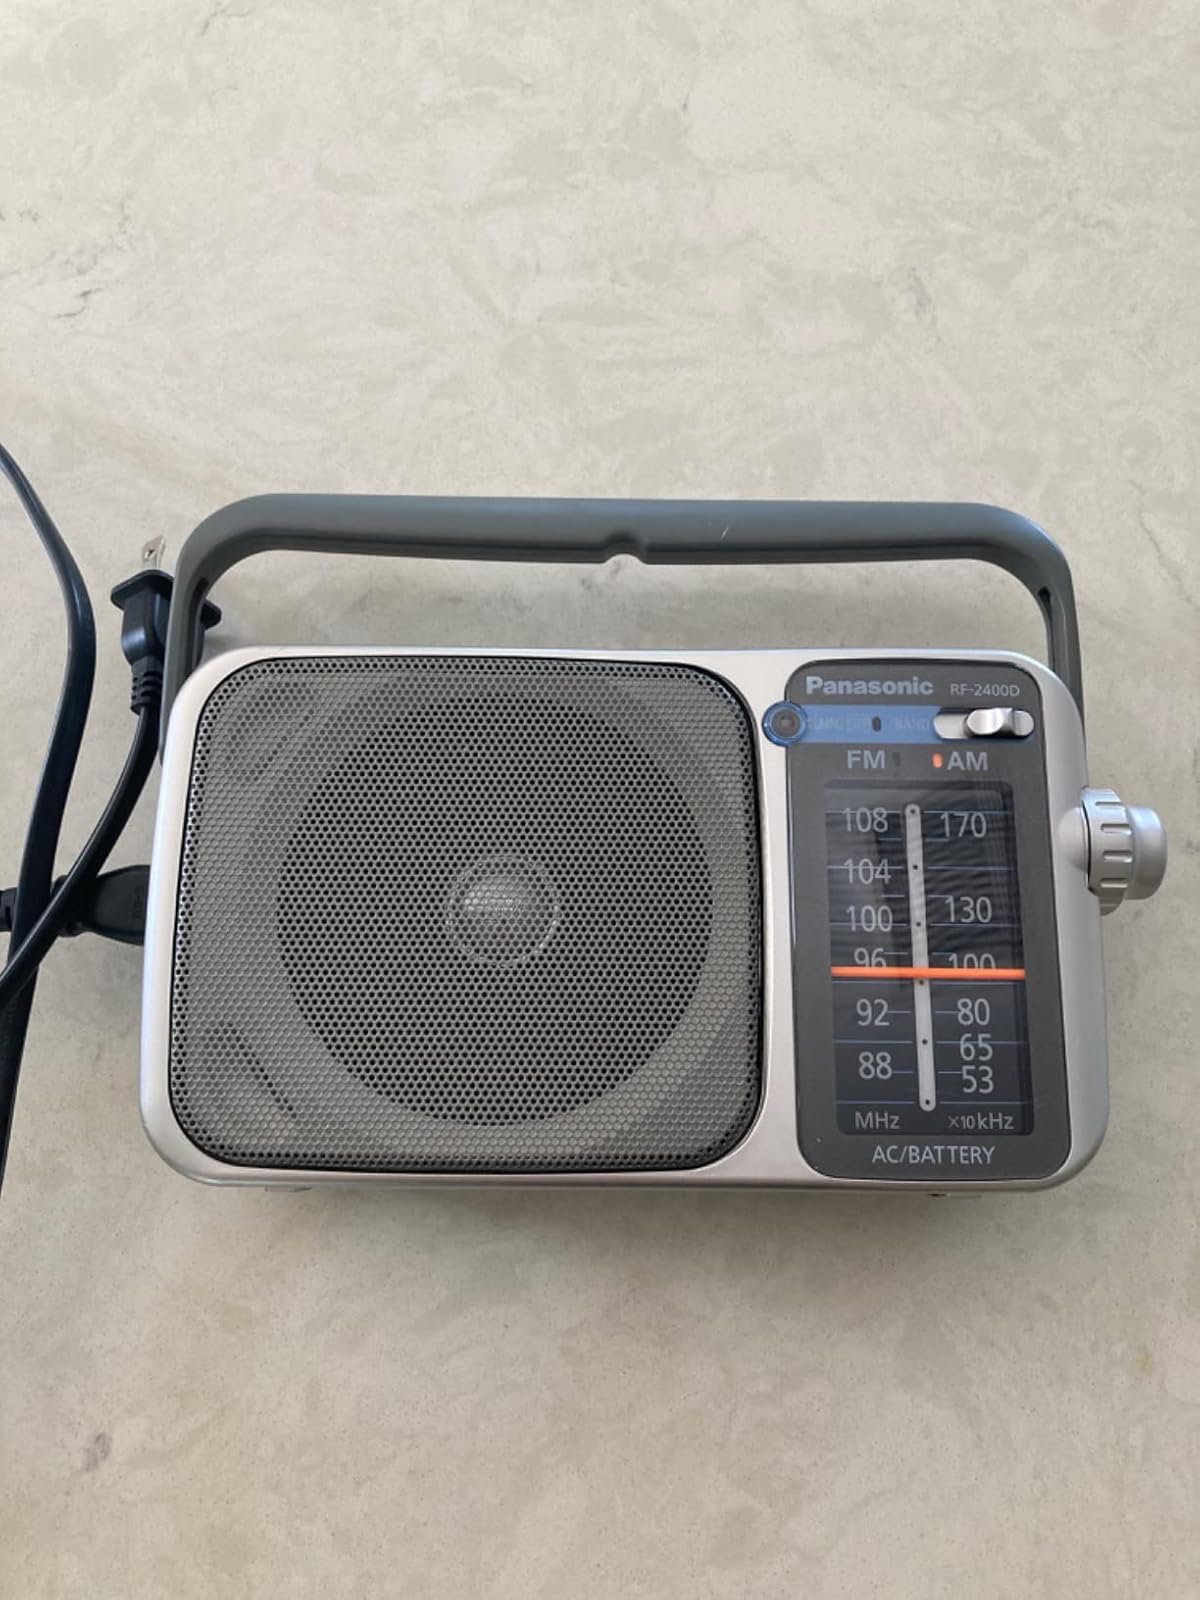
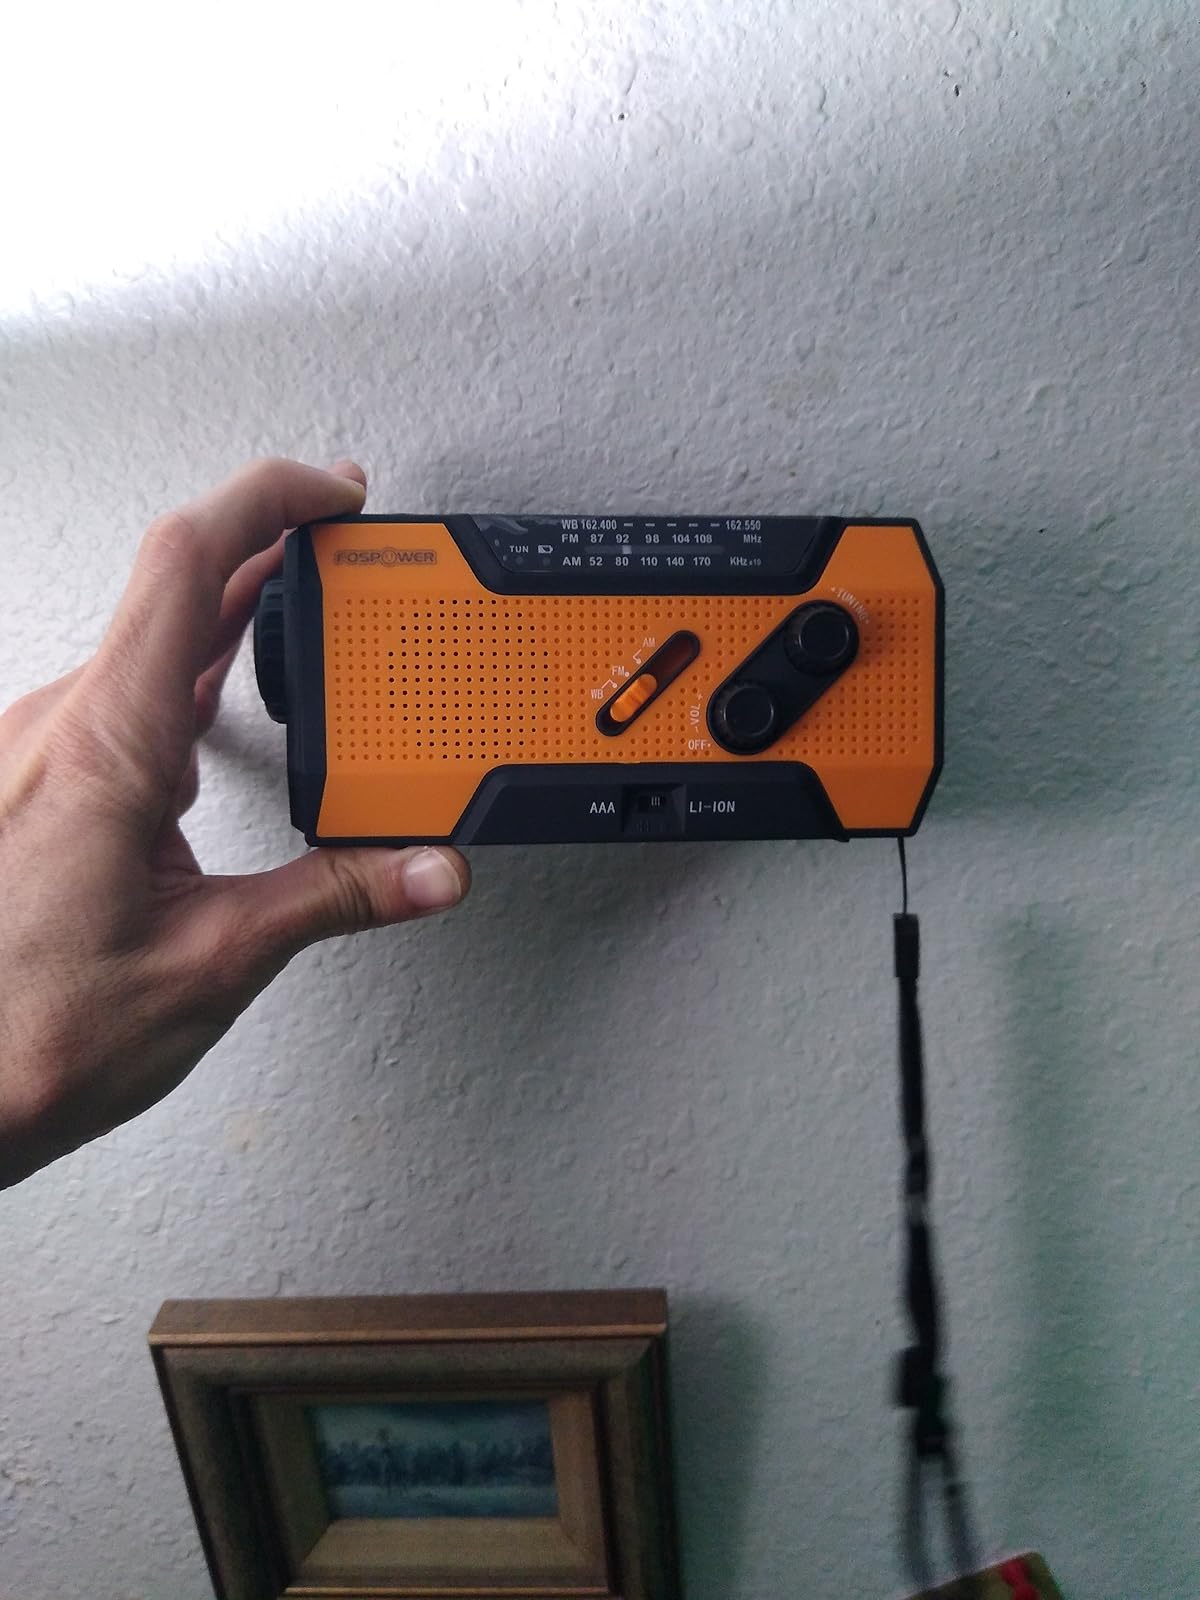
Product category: radio
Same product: no